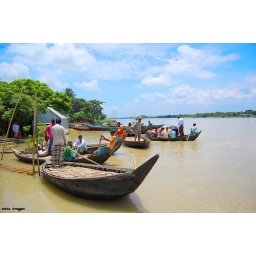
passenger boat at 2 taka (1 peso) per person to cross the river somewhere in Narayaganj, Bangladesh